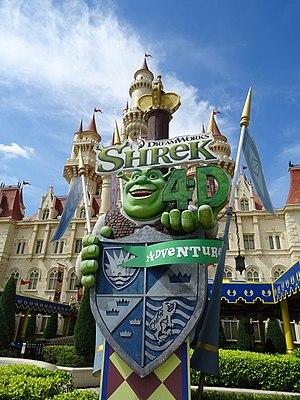
Entrée de Shrek 4-D
Shrek 4-D est une attraction de type cinéma 4 Dimensions créée en 2003 du réalisateur Simon J. Smith.